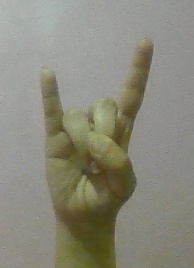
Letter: la